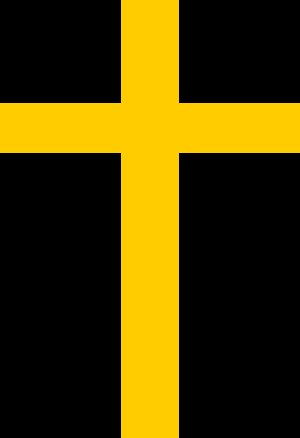
Katharisme
Katharernes gule kors
Katharisme var en religiøs bevægelse med dualistiske kristne og gnostiske elementer, som opstod i Languedoc i det 12. århundrede, og som havde sin storhedstid i det 13. århundrede. Katharismen blev fordømt af den samtidige romersk-katolske kirke enten som en kættersk kristen sekt eller som en ikke-kristen religion. Den grundlæggende doktrin i katharismen, som den romersk-katolske kirke opfattede som kættersk, var opfattelsen af Kristi genopstandelse som en genfødsel og ikke en opstandelse fra graven. Katharismen fandtes i det meste af Europa men var særligt udbredt i Languedoc og de omkringliggende områder – kaldet Occitanien – i det nuværende sydlige Frankrig.